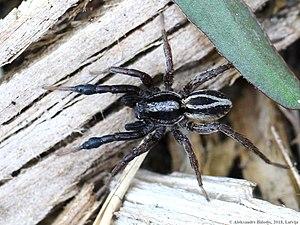
Alopecosa cuneata est une espèce d'araignées aranéomorphes de la famille des Lycosidae.